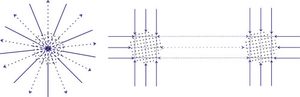
La théorie de la gravitation de Le Sage est une théorie cinétique de la gravitation proposée initialement par Nicolas Fatio de Duillier en 1690 puis plus tard par Georges-Louis Le Sage en 1748. La théorie propose une explication mécanique de la force gravitationnelle de Newton en termes de flux de minuscules particules invisibles, que Le Sage appelait « corpuscules ultramondains », qui impacteraient les objets matériels dans toutes les directions. Selon ce modèle, deux corps matériels se protègent partiellement l'un l'autre des corpuscules incidents, ce qui entraîne un déséquilibre net dans la pression exercée par les impacts de corpuscules sur les corps, ce qui tend à rapprocher les deux corps. Cette explication mécanique de la gravité n'a jamais été grandement acceptée, même si elle continuait occasionnellement à être étudiée par certains physiciens jusqu'au début du vingtième siècle, époque à laquelle elle a généralement été considérée comme définitivement discréditée.